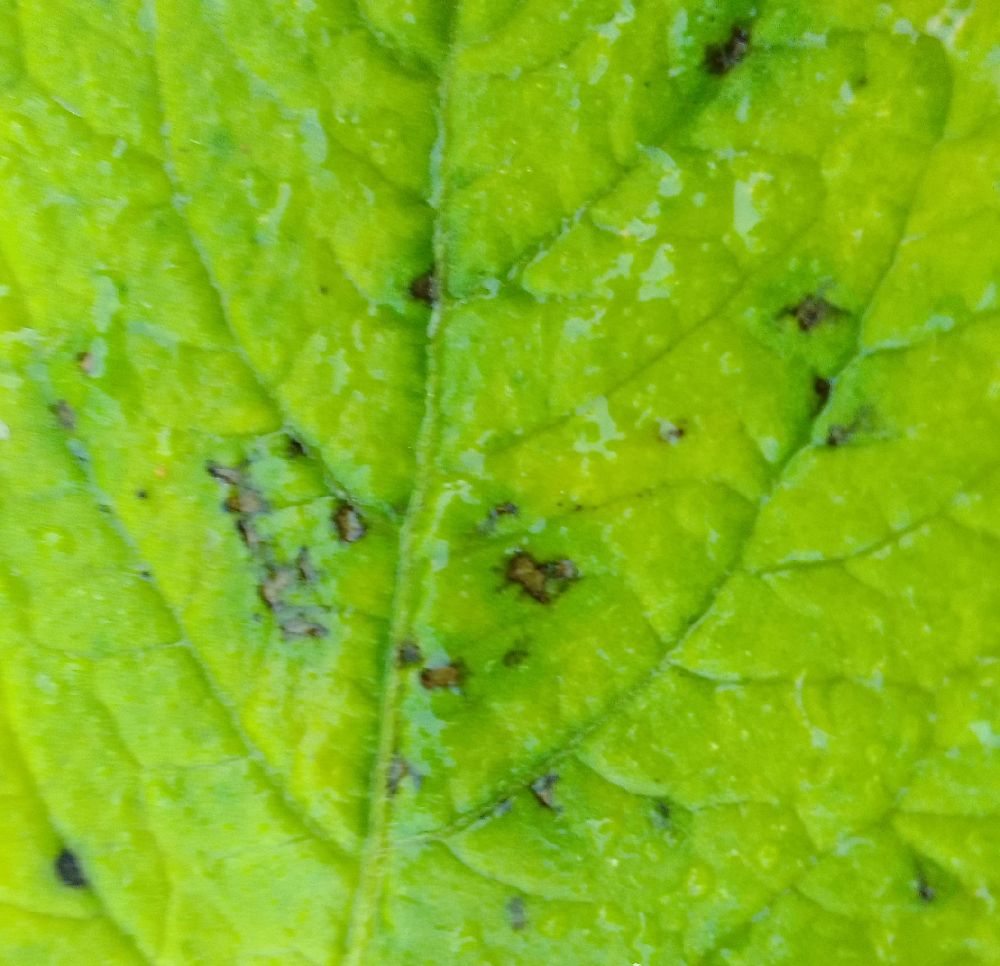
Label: Early blight